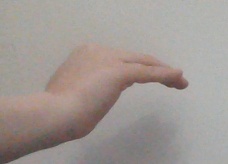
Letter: haa